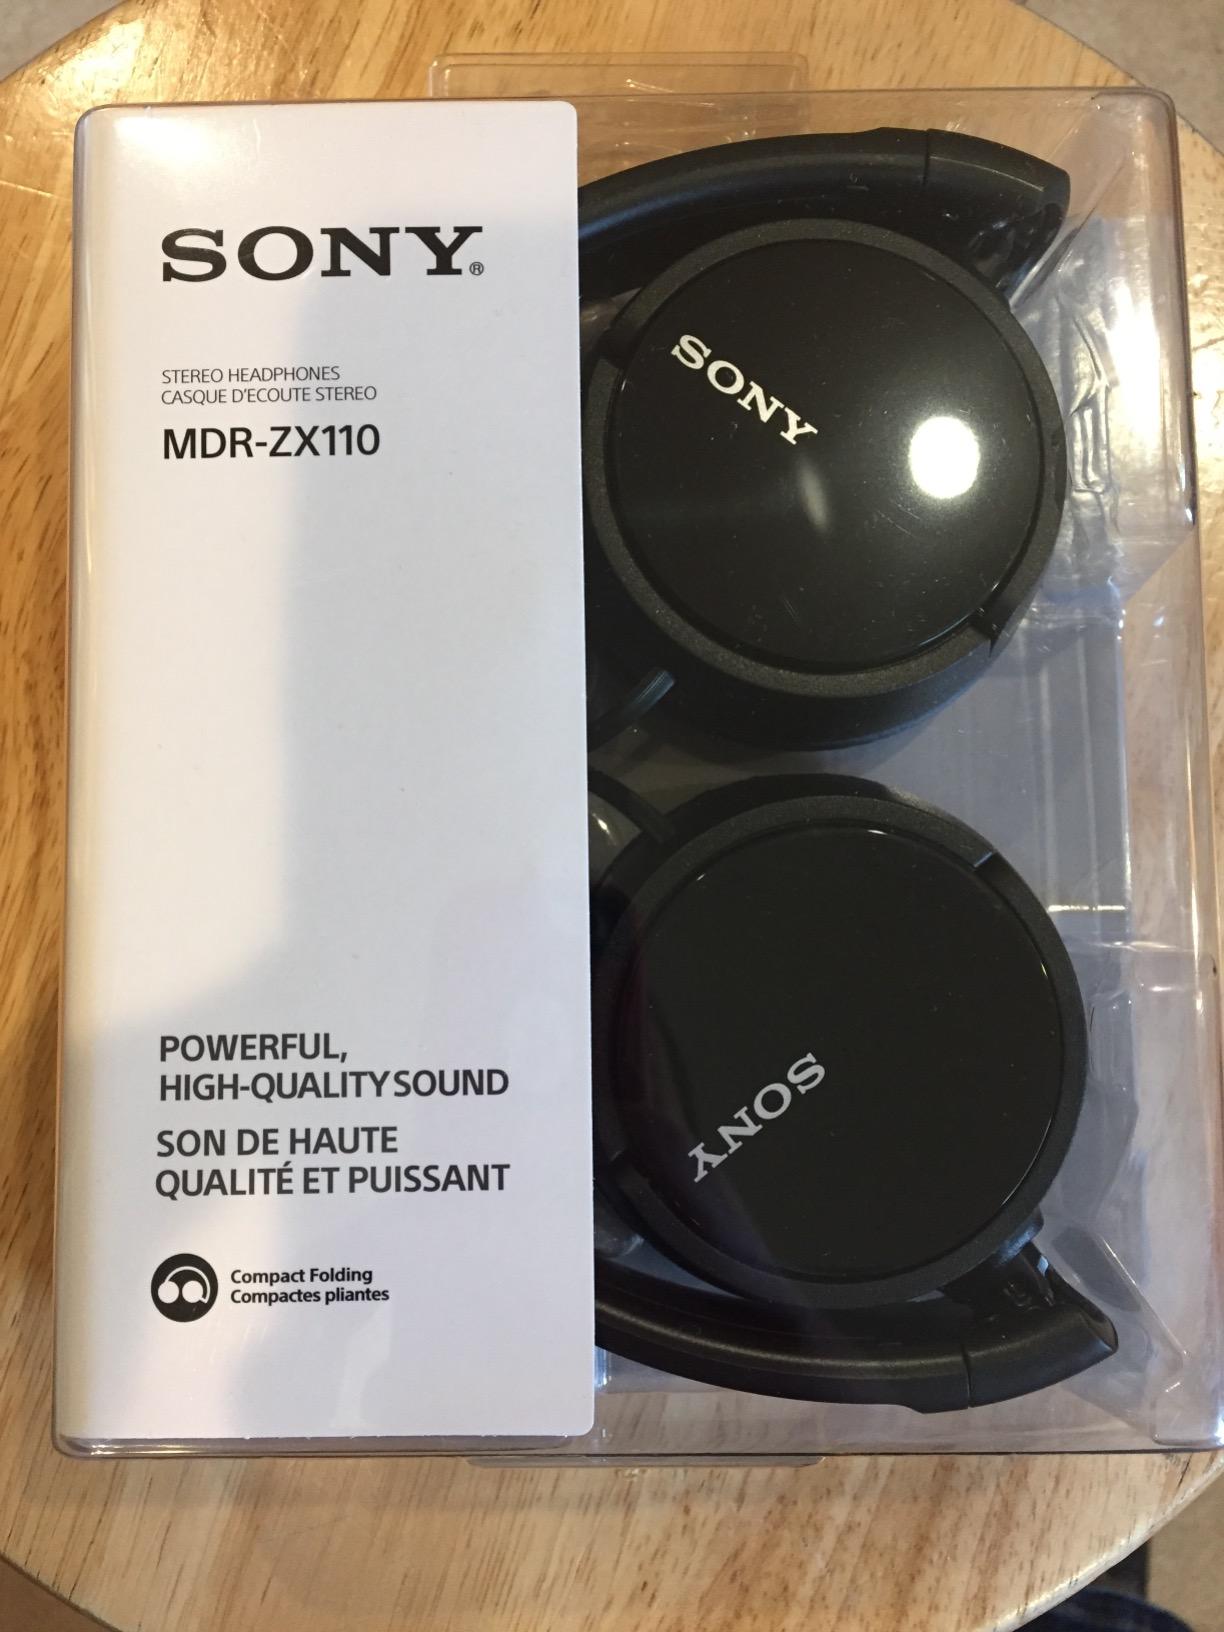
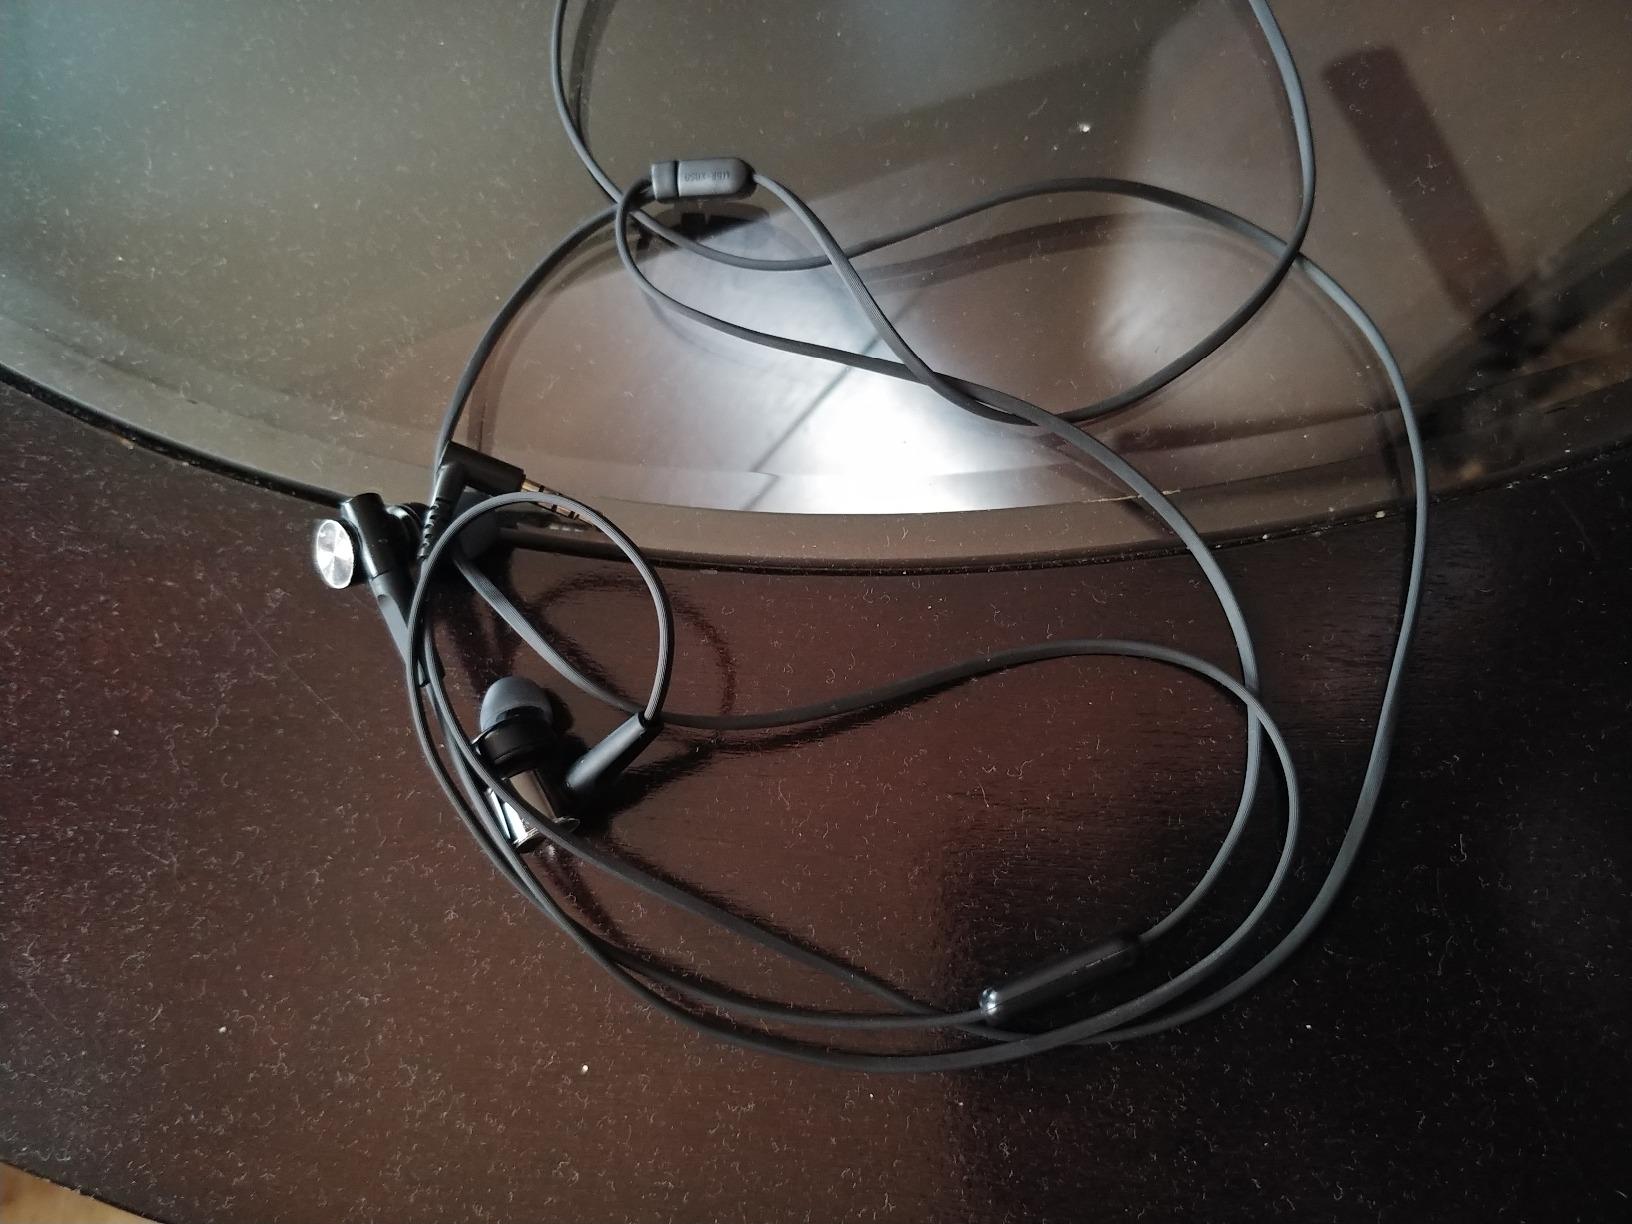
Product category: headphones
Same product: no